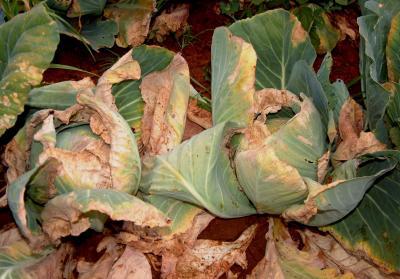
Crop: unknown
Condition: cabbage_cabbage_black_rot